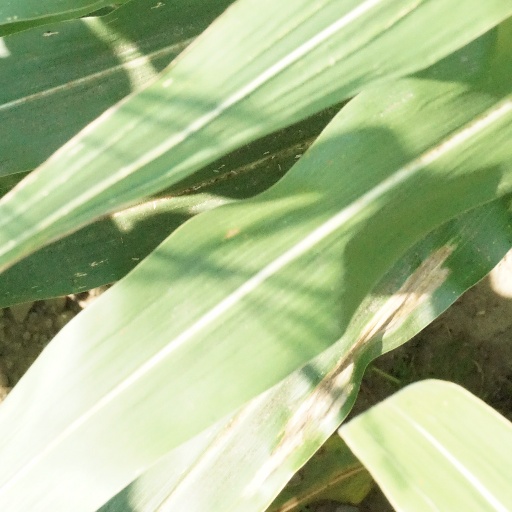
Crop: maize; corn